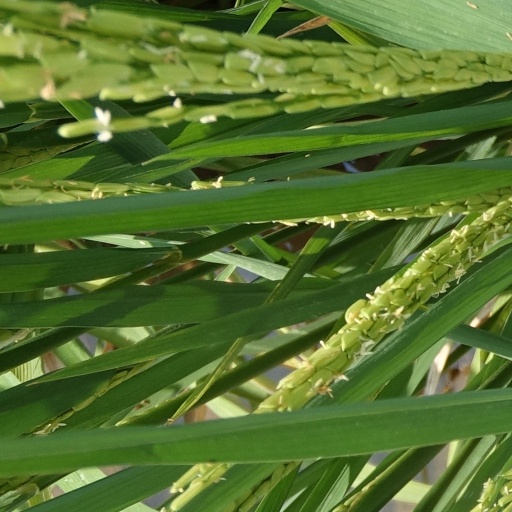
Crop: rice